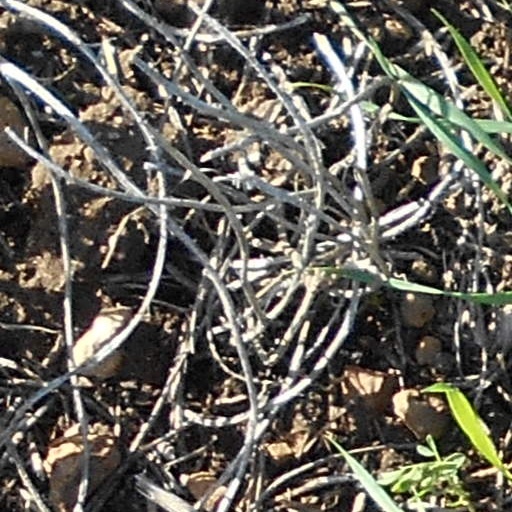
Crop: wheat